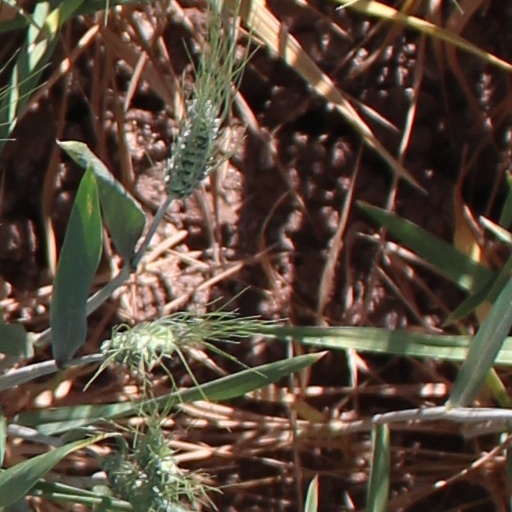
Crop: wheat